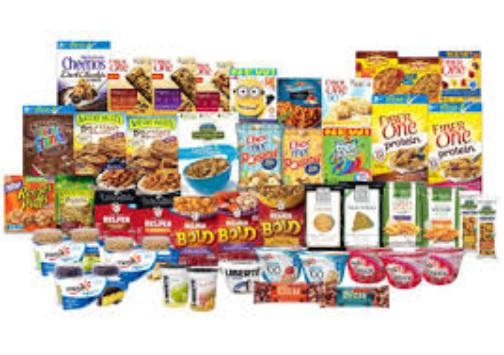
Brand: Chocolate Toast Crunch
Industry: Food